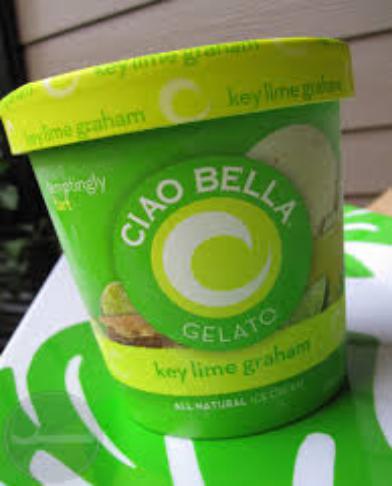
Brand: Ciao Bella Gelato Company
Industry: Food